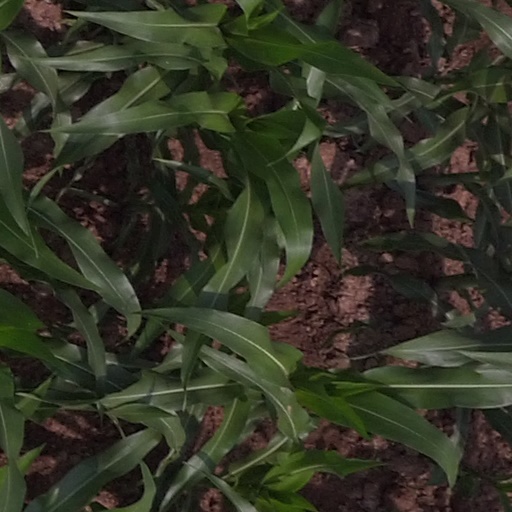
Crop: maize; corn